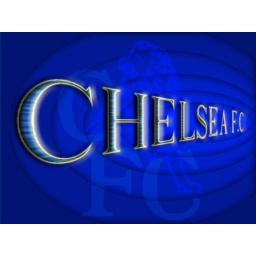
go on the boys in blue